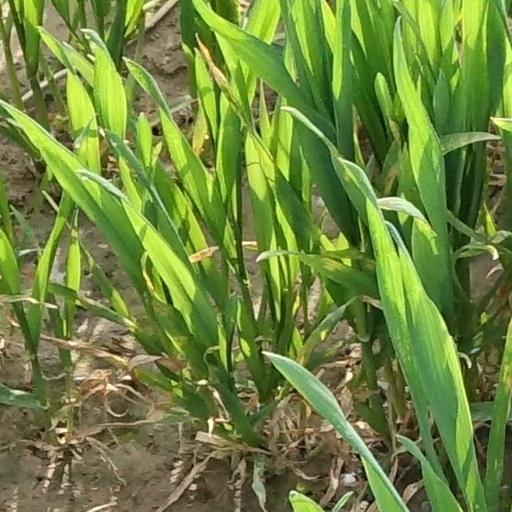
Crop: wheat